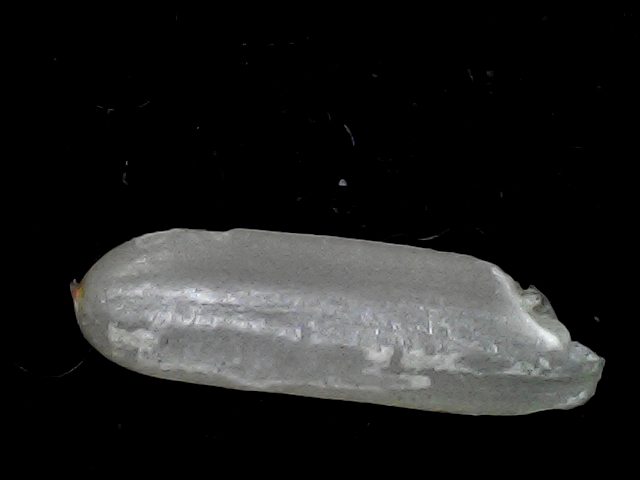
Rice variety: BD57